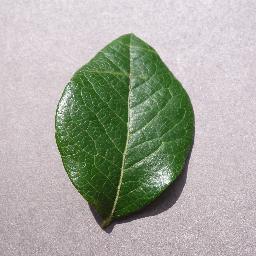
Label: Blueberry___healthy